Mariette d'Enghien

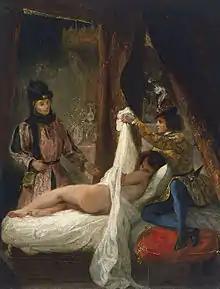
"The Duke of Orléans showing his Lover" by Eugène Delacroix (1825)

Mariette d'Enghien (born Yolande d'Enghien), was a French aristocrat, noblewoman, and the mistress of the French prince Louis I, Duke of Orléans, brother of King Charles VI.